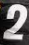
Number: 2